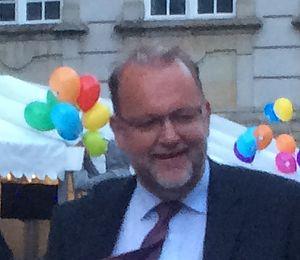
Lars Christian Lilleholt, né le 2 mars 1965 à Odense, est un homme politique danois, membre du parti Venstre.